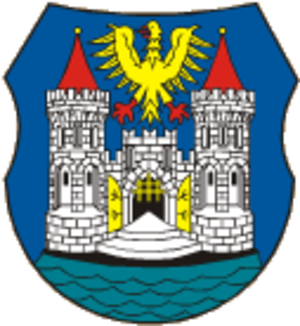
Český Těšín
Český Těšín er en by i Tjekkiet. Den ligger i Karviná distriktet i Mähren. Český Těšín har knap 26.000 indbygger og er en af de vigtigste valfartsbyer i Tjekkiet. Den udgør den tjekkiske del af den tjekkisk-polske dobbeltby Český Těšín – Cieszyn.